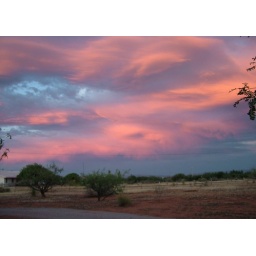
A wild fire in the area caused some beautiful orange in the clouds one night